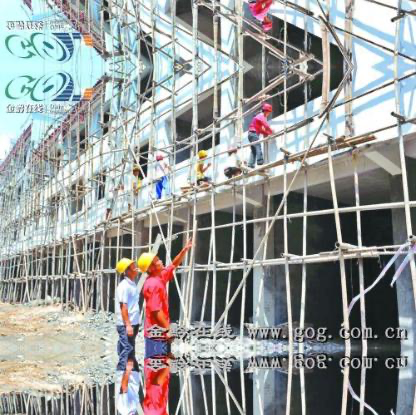
Objects in the image:
label: helmet
label: helmet
label: helmet
label: helmet
label: helmet